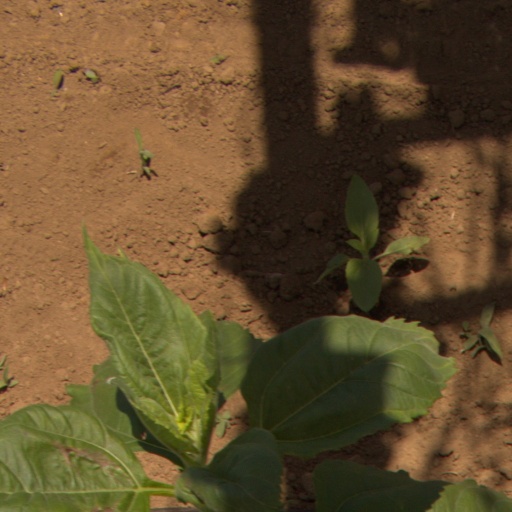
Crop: Jerusalem artichoke